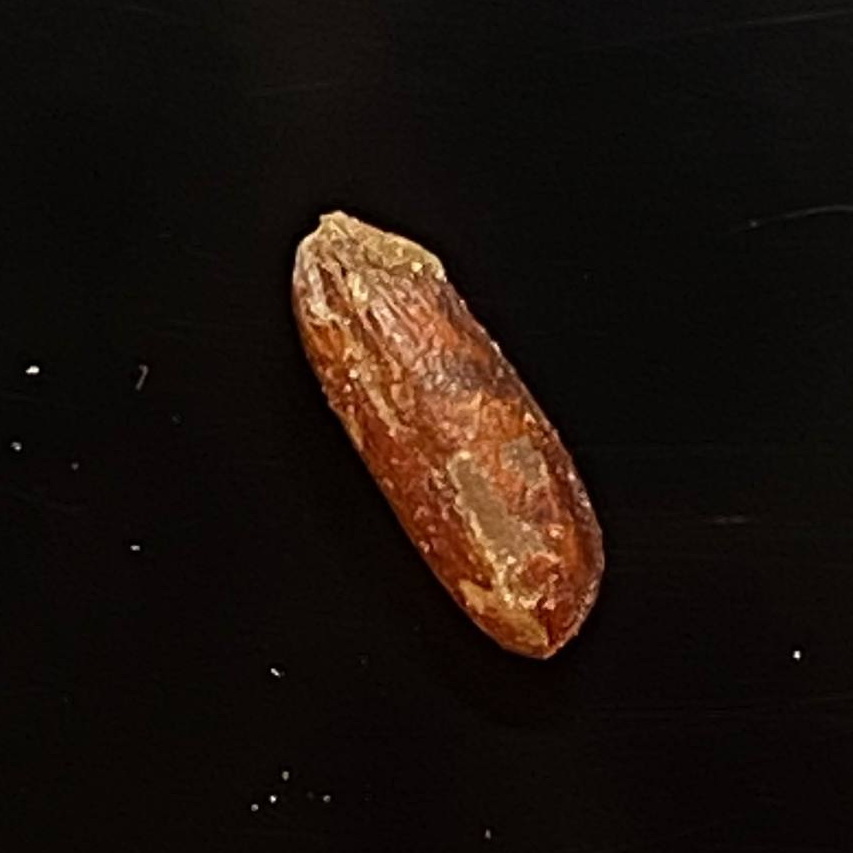
Rice variety: Ganjiya